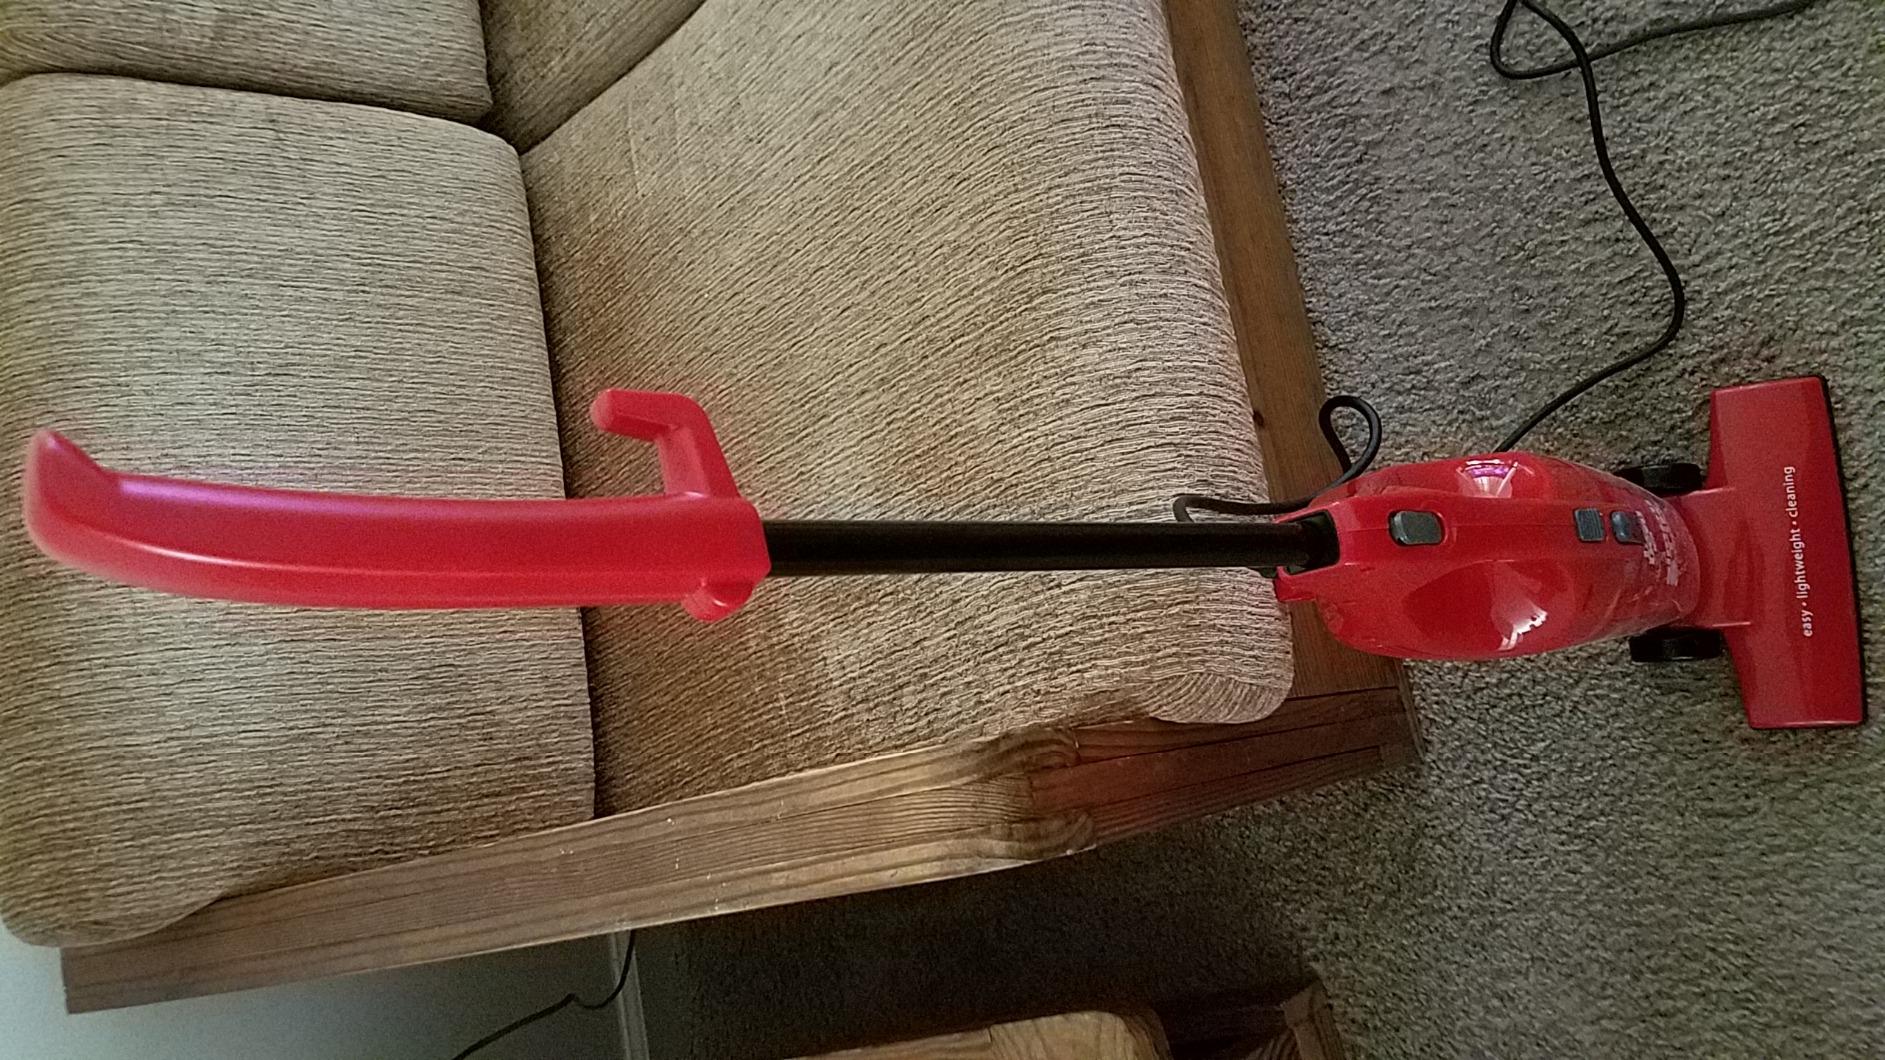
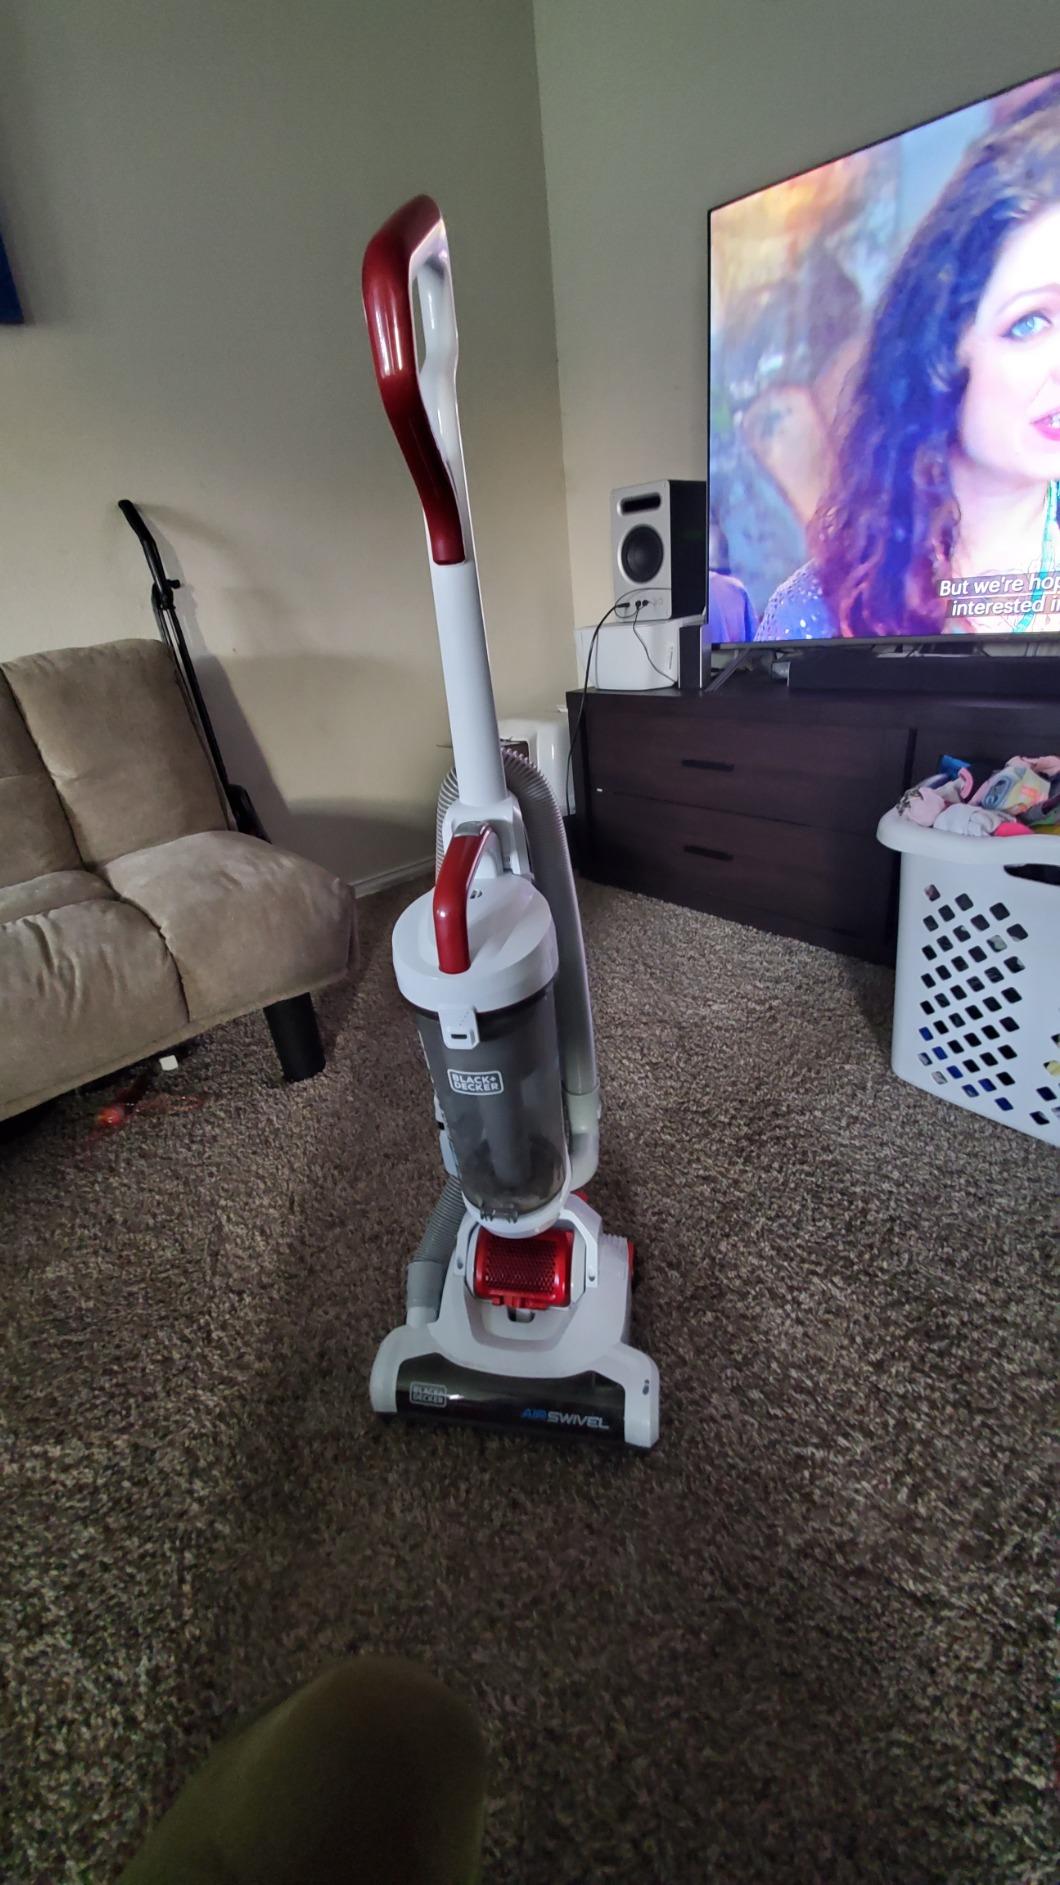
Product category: items_vacuum
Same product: no